South African Class 32-200

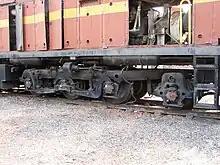
1Co bogie

Both versions ran on the same 1Co' bogies, three-axle Co' bogies with additional integral single axle pony trucks which was designed and produced by General Steel Castings. The fourth axle reduced the maximum axle loading sufficiently to enable these relatively heavy locomotives to operate on the very light rail which was used throughout South West Africa at the time.